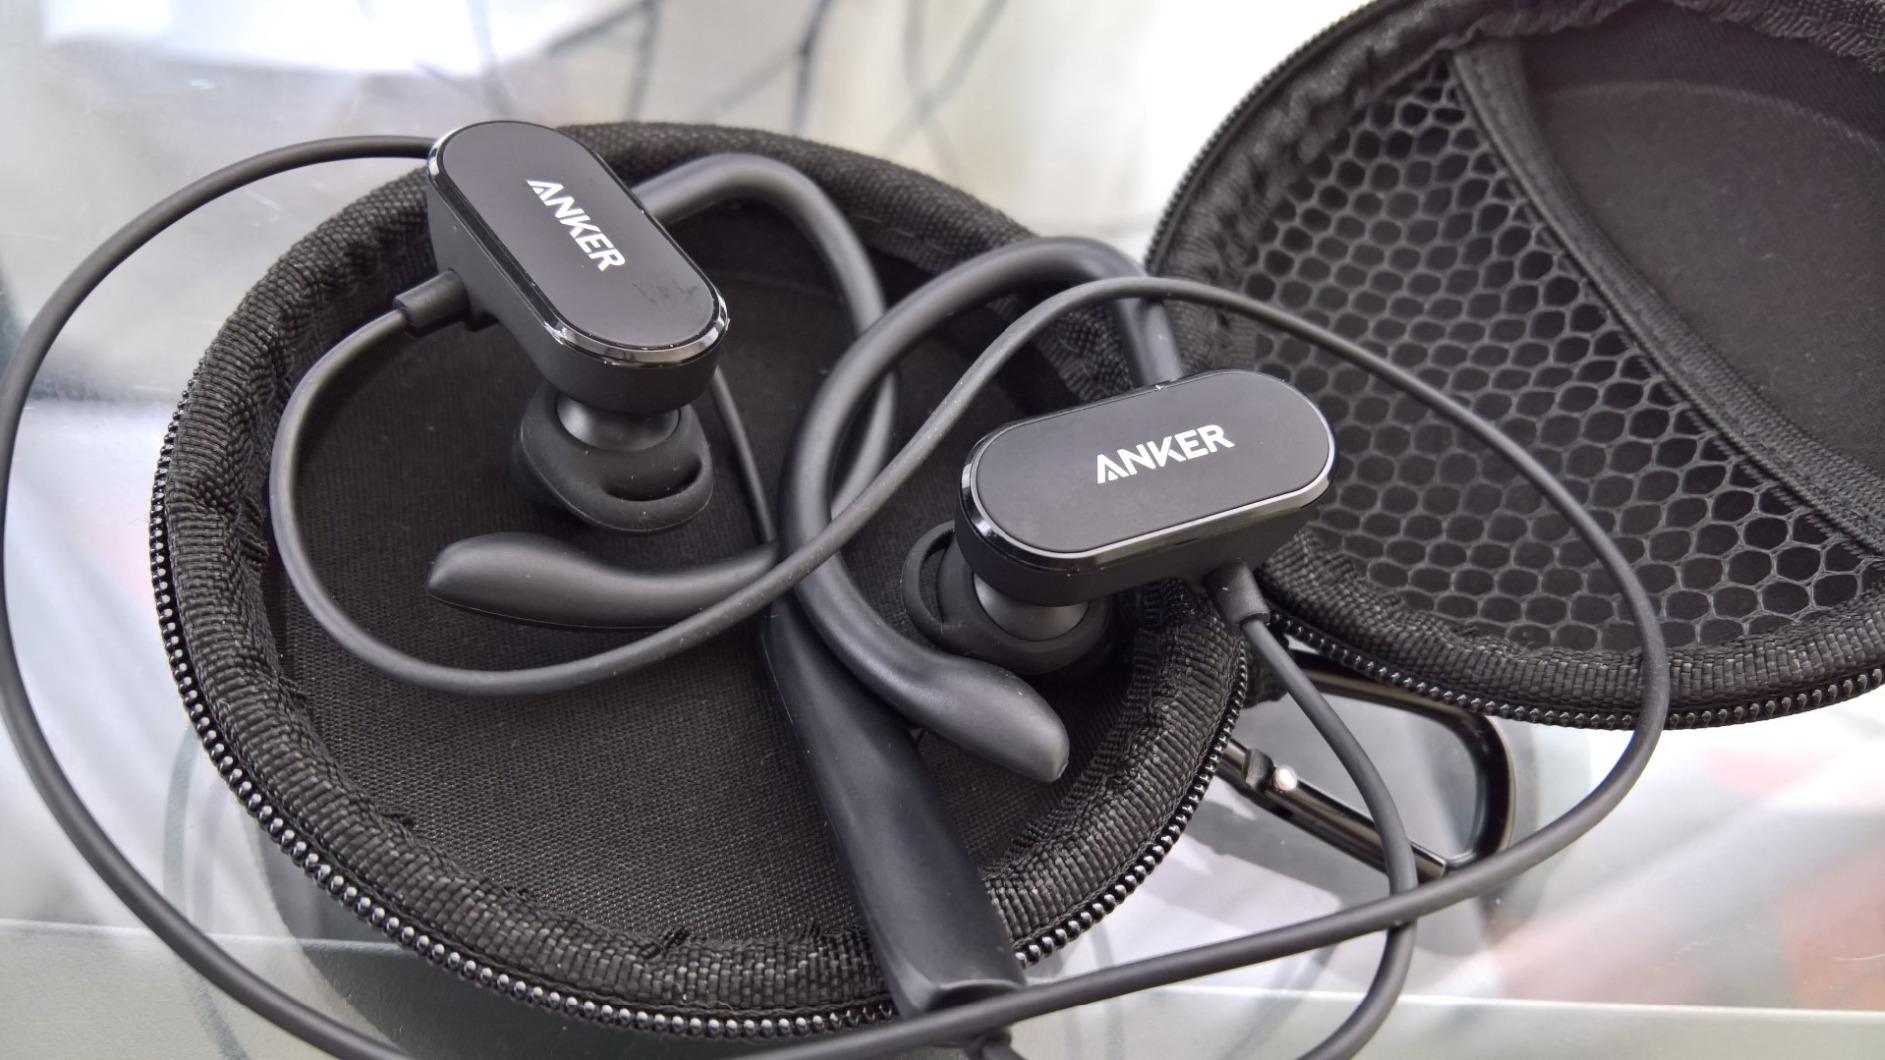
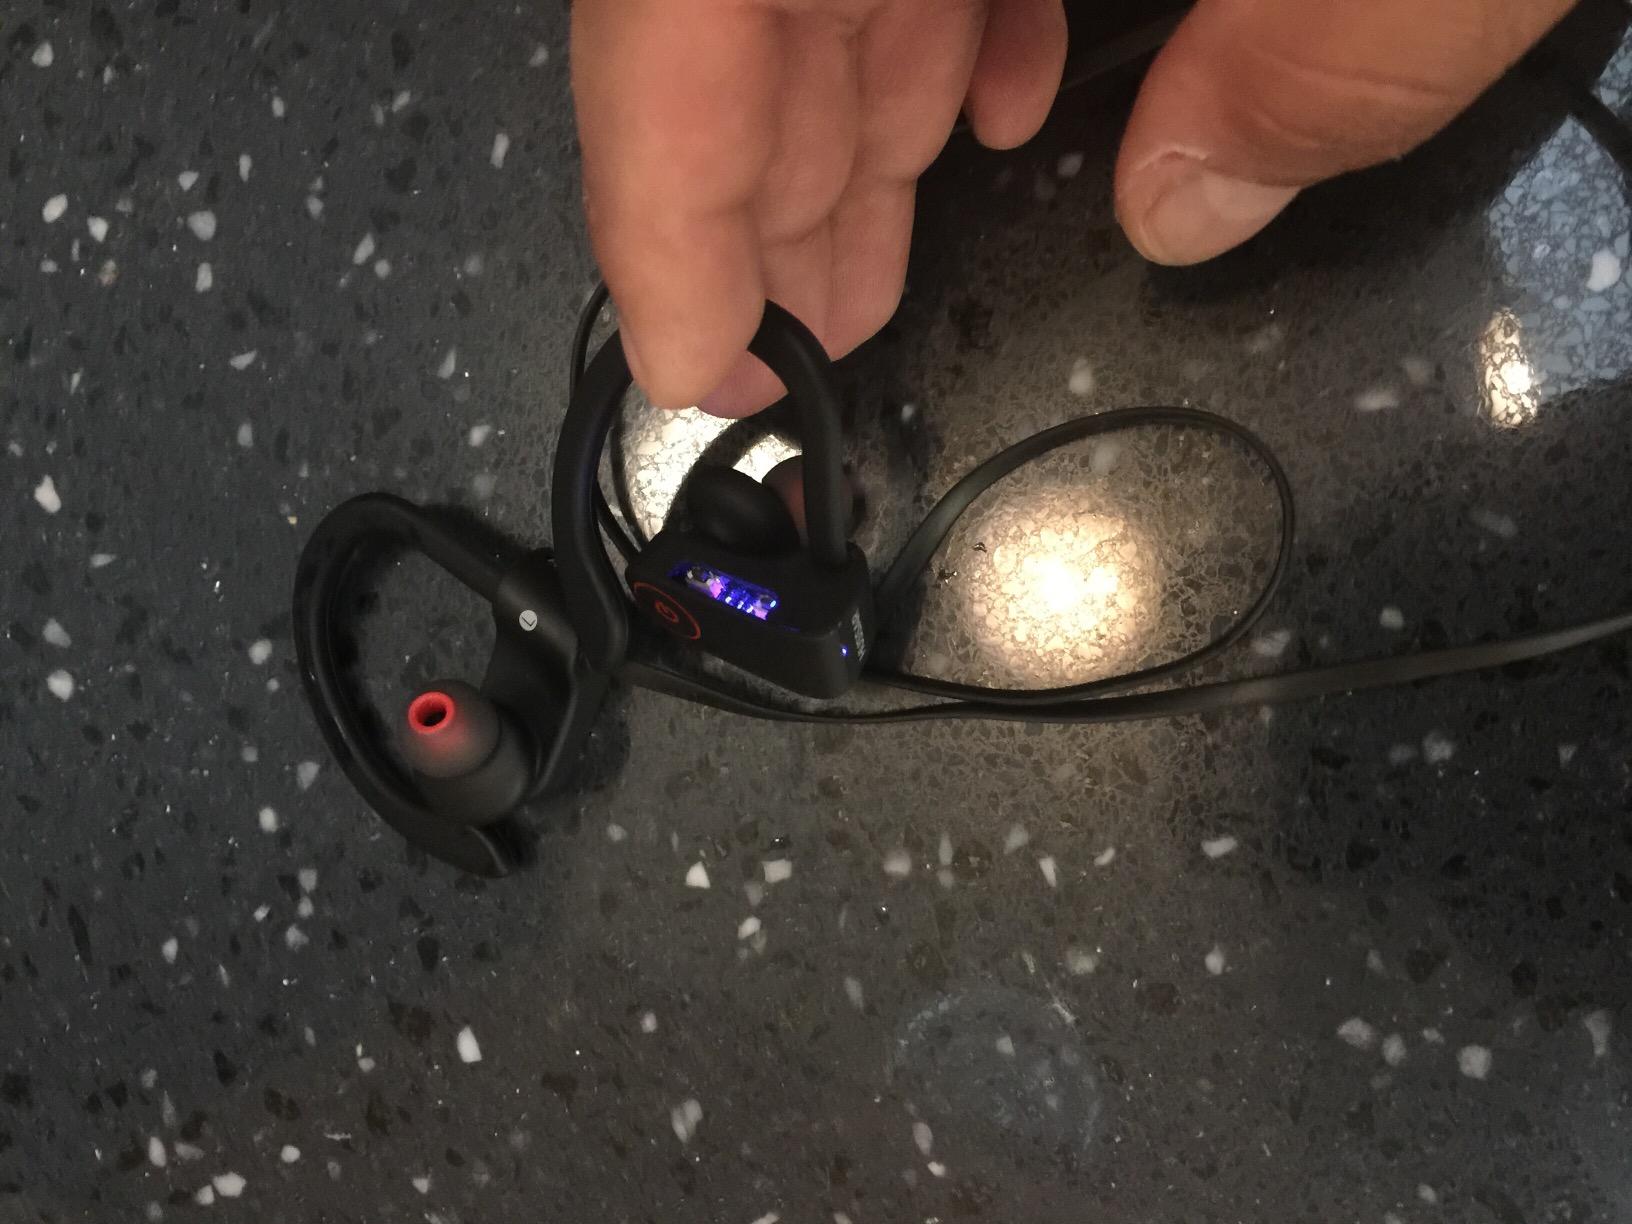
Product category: headphones
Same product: no